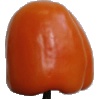
Label: Pepper Orange 1